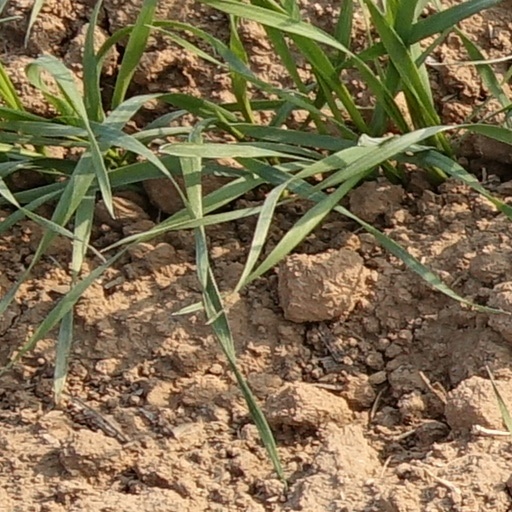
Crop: wheat